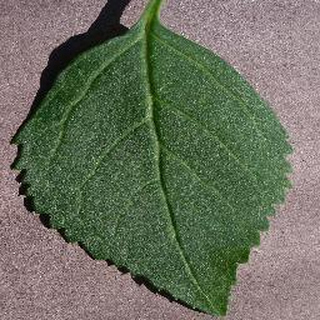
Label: healthy_cherry